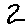
Label: 2